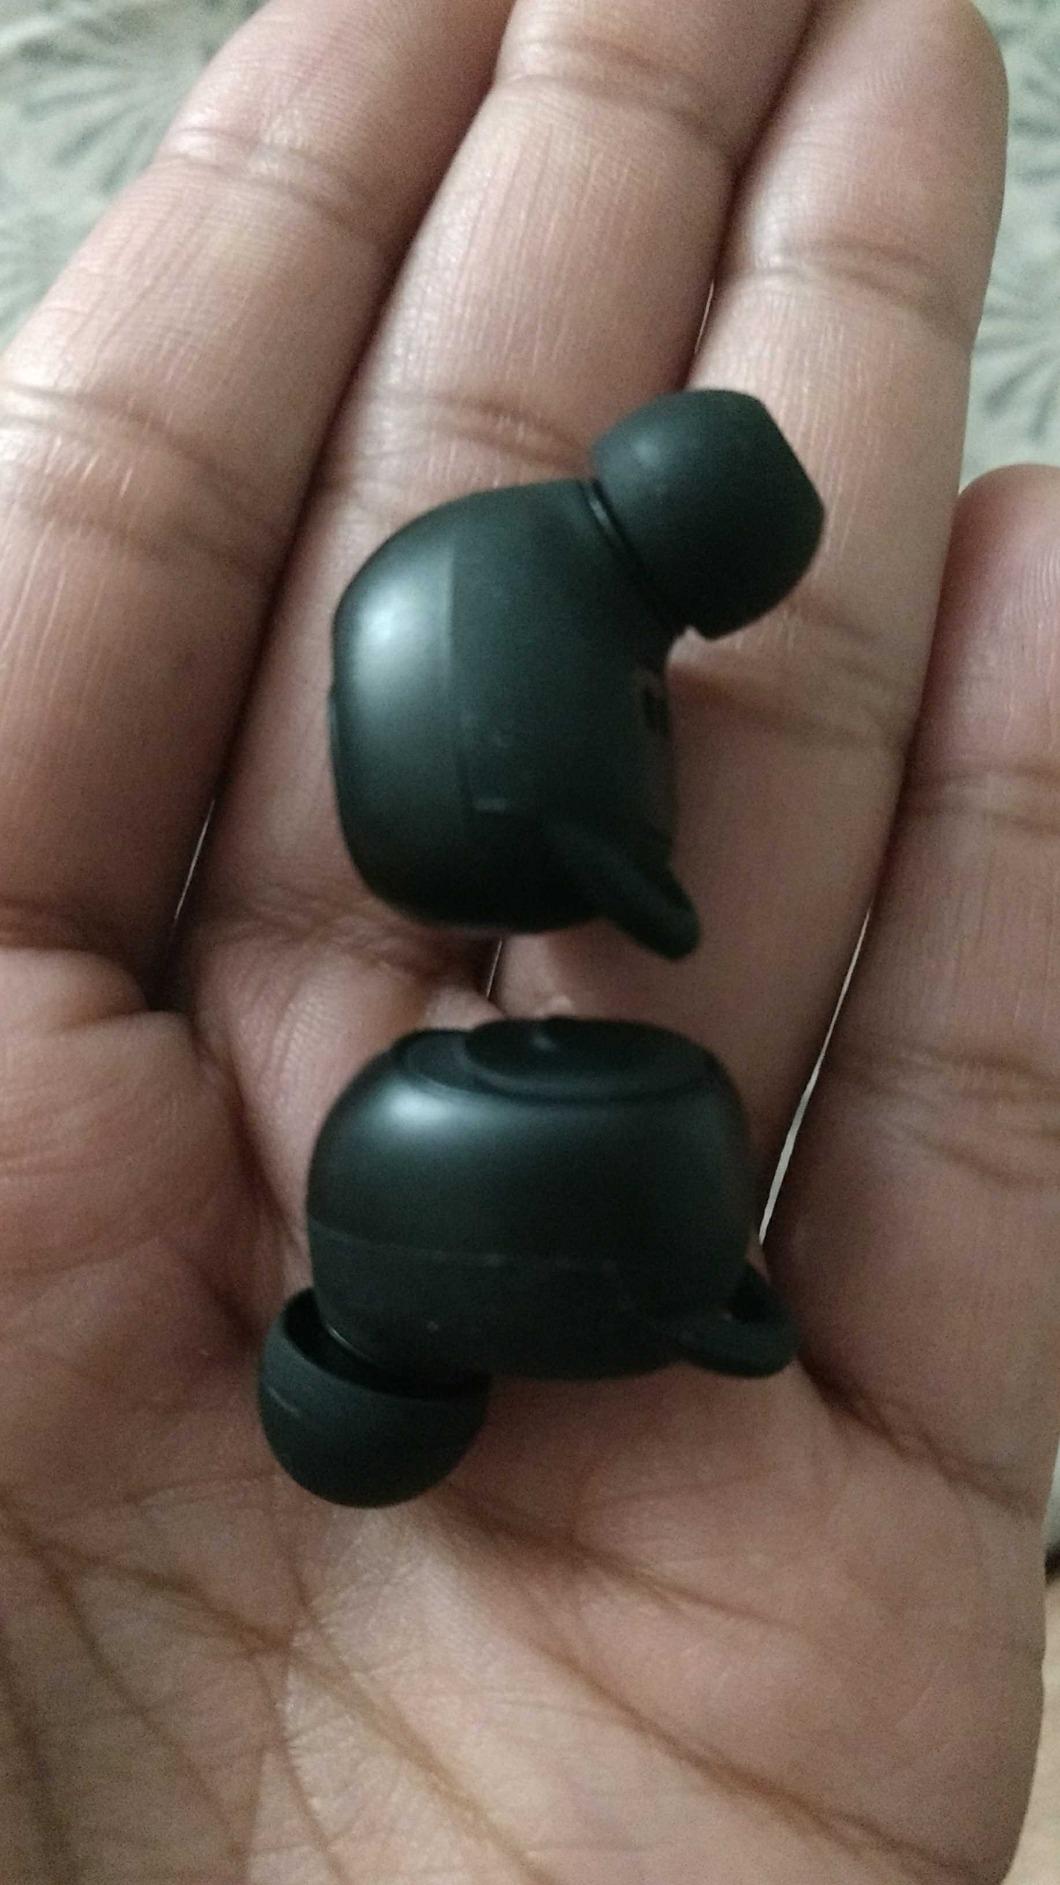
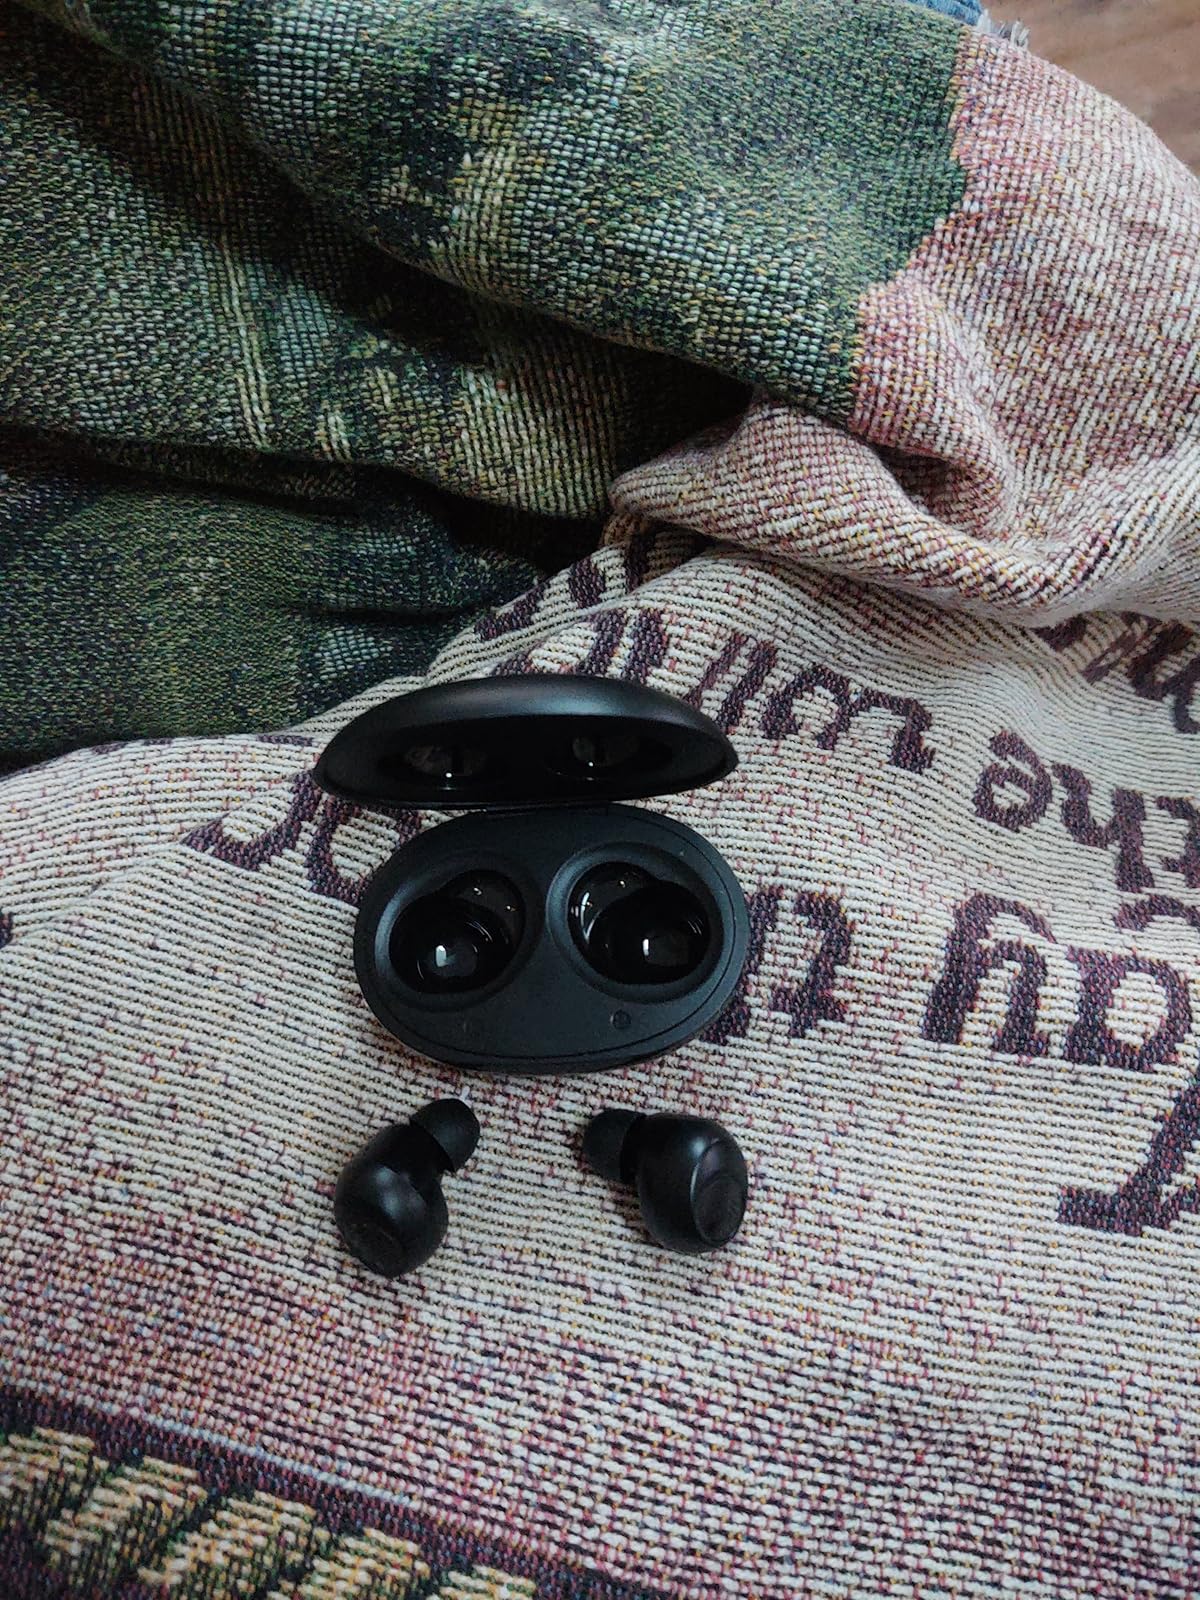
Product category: earbuds
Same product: no